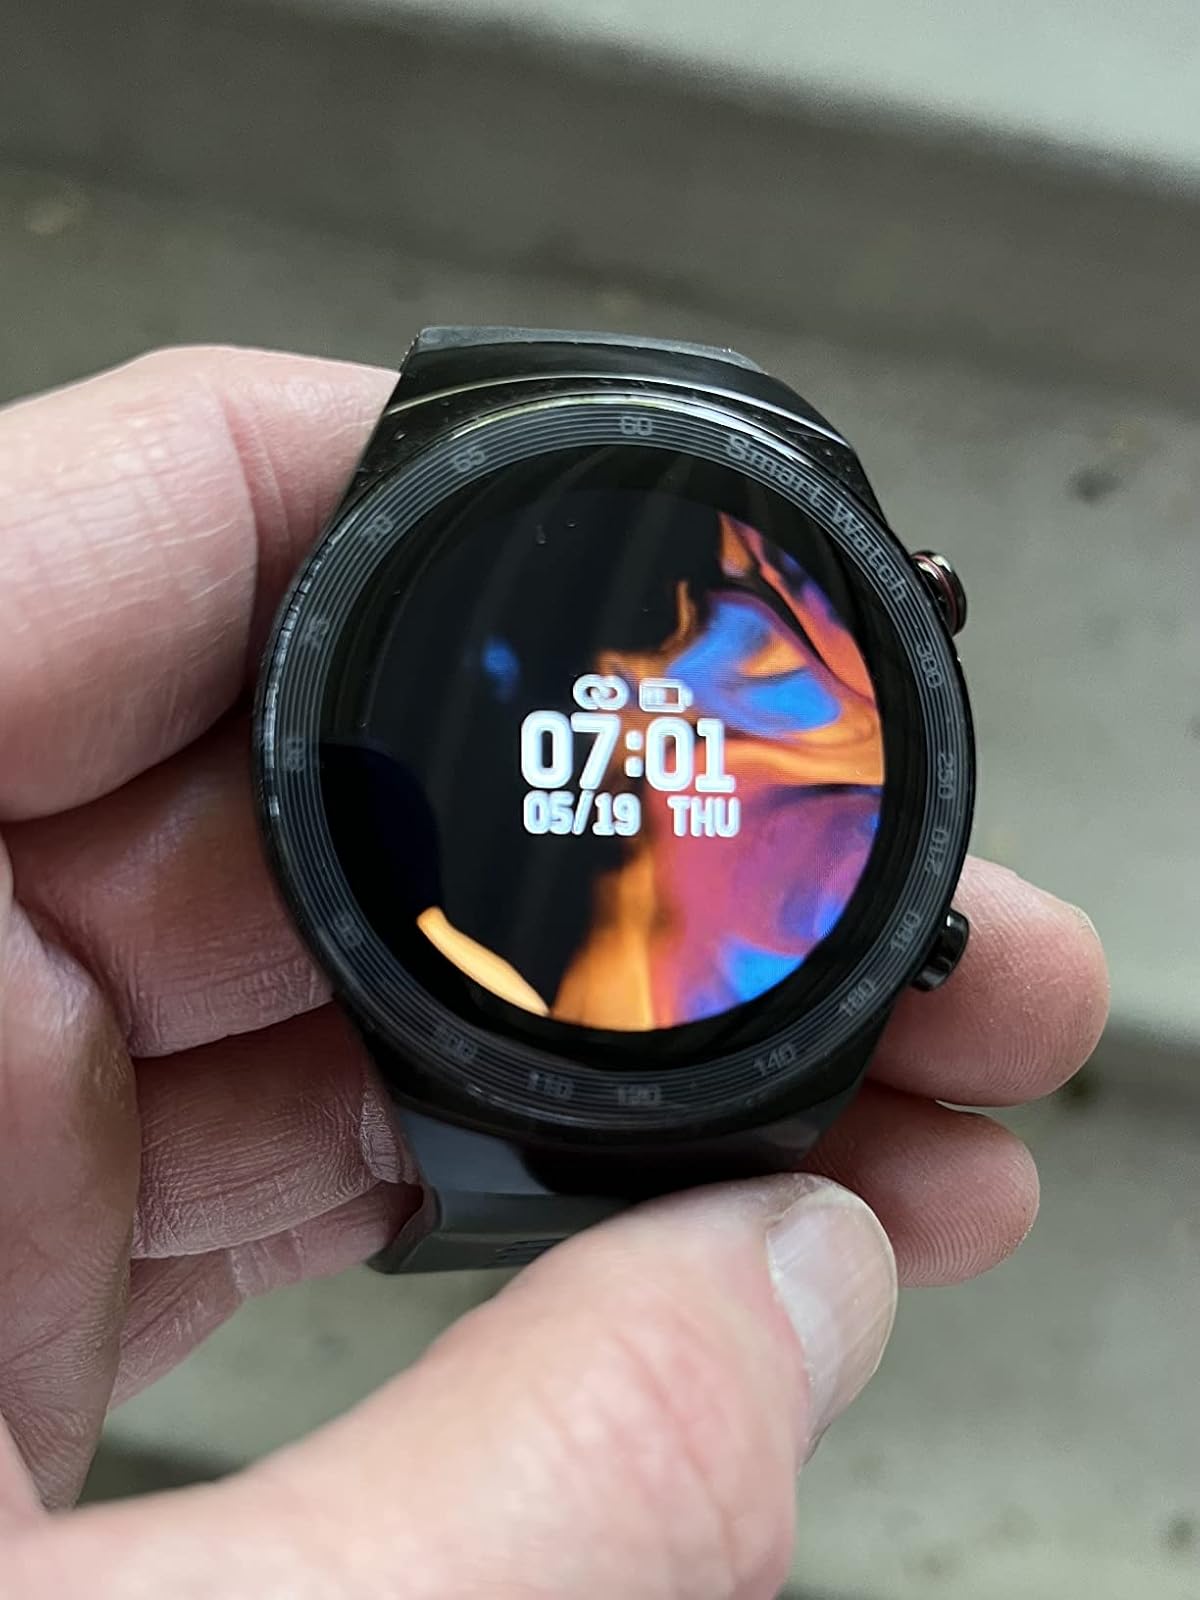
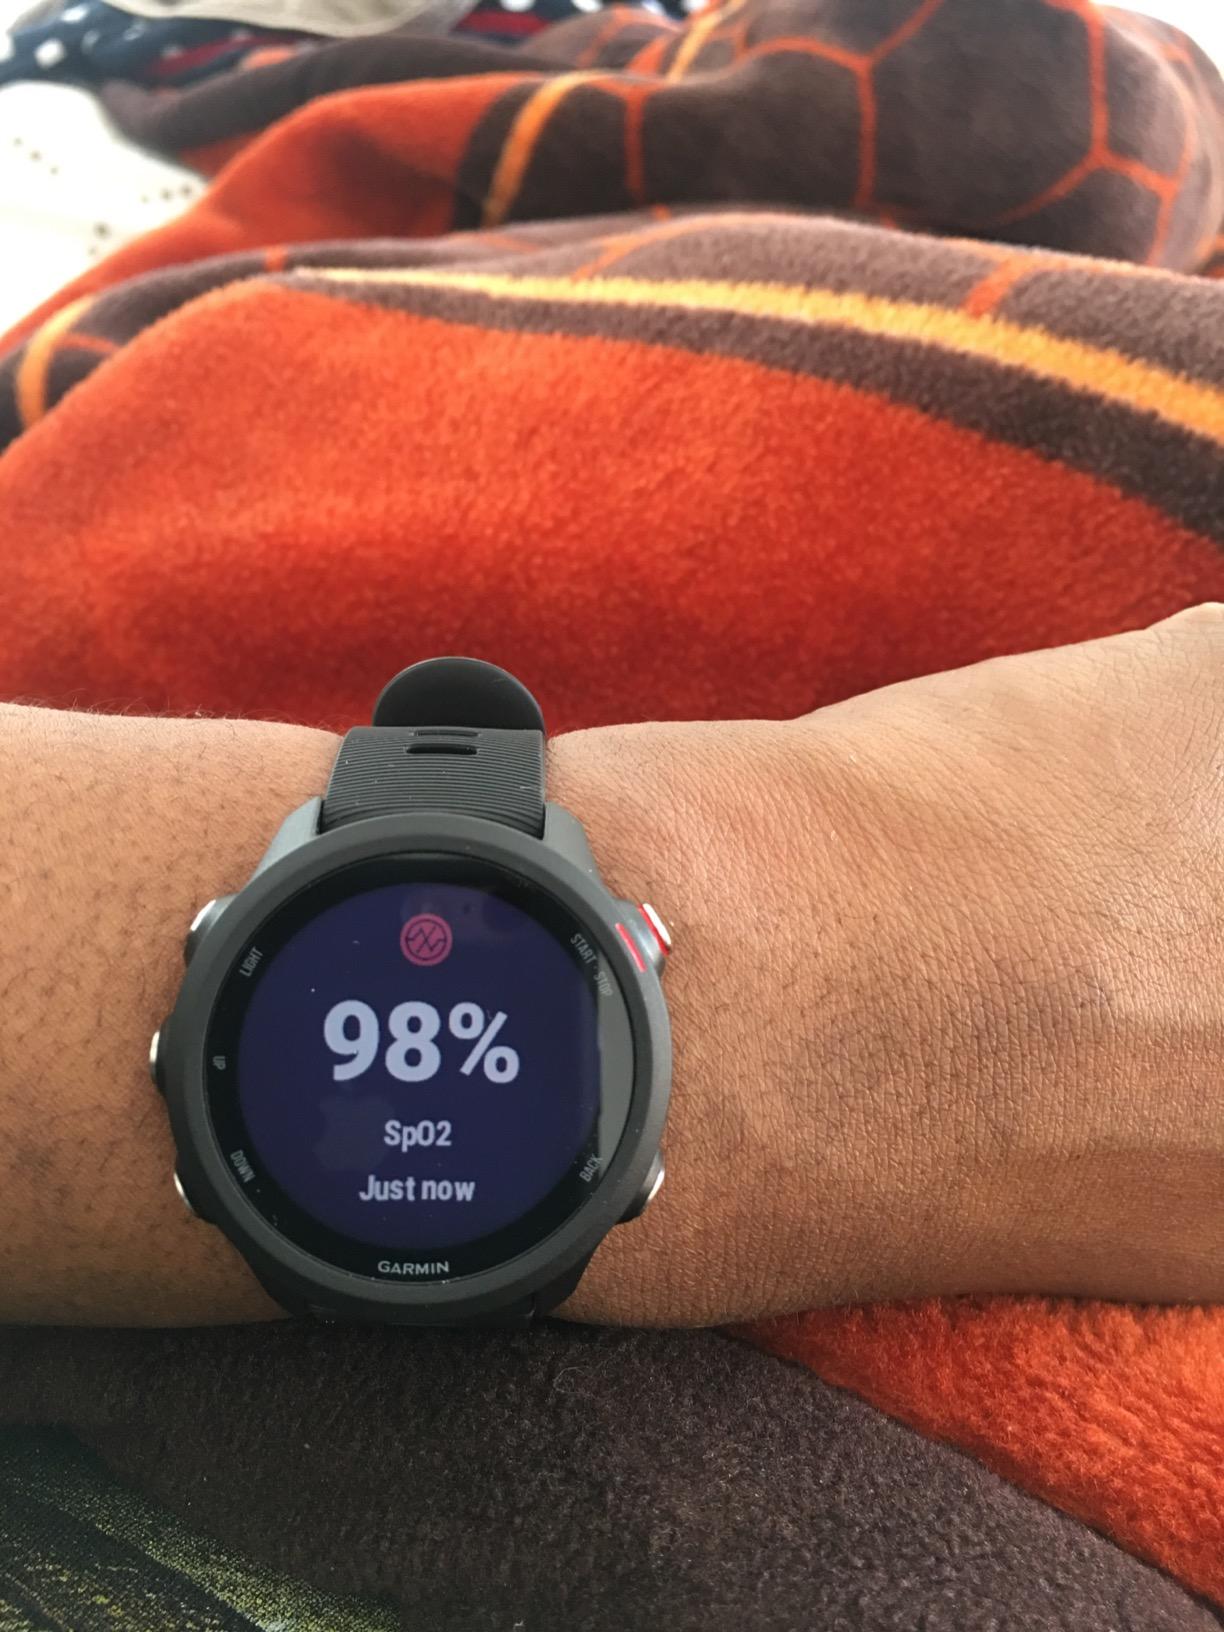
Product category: smartwatch
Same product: no